Spring Branch, Houston

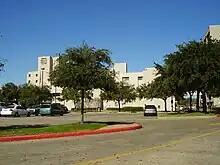
Spring Branch Medical Center

Parts of Spring Branch located in District 136 of the Texas House of Representatives which has been represented by Republican Tony Dale since 2012. Parts of Spring Branch located in District 138 of the Texas House of Representatives, which has been represented by Republican Dwayne Bohac since 2002. A portion of Spring Branch is within District 7 of the Texas Senate; as of 2008 Dan Patrick represents the district. Parts of Spring Branch are within District 15 of the Texas Senate; as of 2008 John Whitmire represents the district.